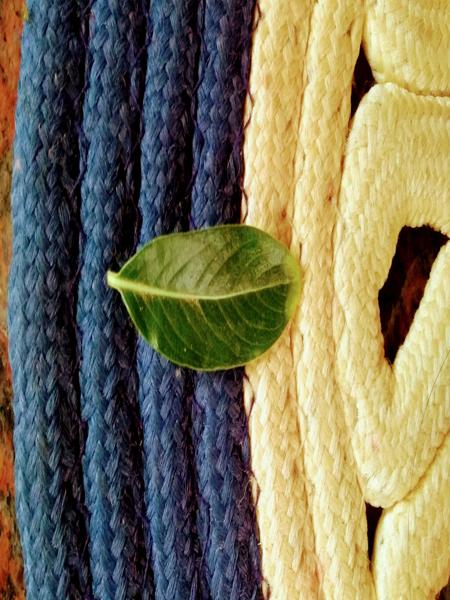
Plant: Catharanthus